John Neal

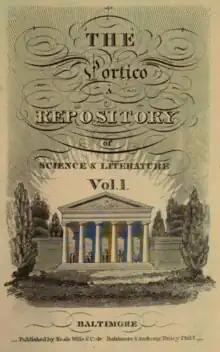
""

Two months after Neal's bankruptcy trial, he submitted his first contribution to "The Portico" and quickly became the magazine's second-most prolific contributor of poems, essays, and literary criticism, though he was never paid. Two years later he took over as editor for what ended up being the last issue. The magazine was closely associated with the Delphian Club, which he founded in 1816 with Dr. Tobias Watkins, John Pierpont, and four other men. Neal felt indebted to this "high-minded, generous, unselfish" association of "intellectual and companionable" people for many of the happy memories and employment connections he enjoyed in Baltimore. While writing his earliest poetry, novels, and essays he was studying law as an unpaid apprentice in the office of William H. Winder, a fellow Delphian.